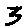
Label: 3